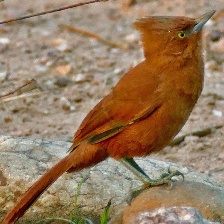
Species: CAATINGA CACHOLOTE
Scientific name: PSEUDOSEISURA CRISTAT